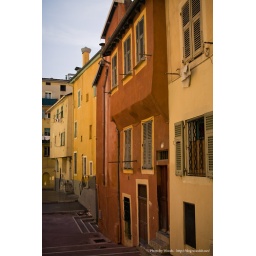
I would not paint my house in brown but I must admit that it does create diversity. -- Woods